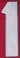
Number: 1